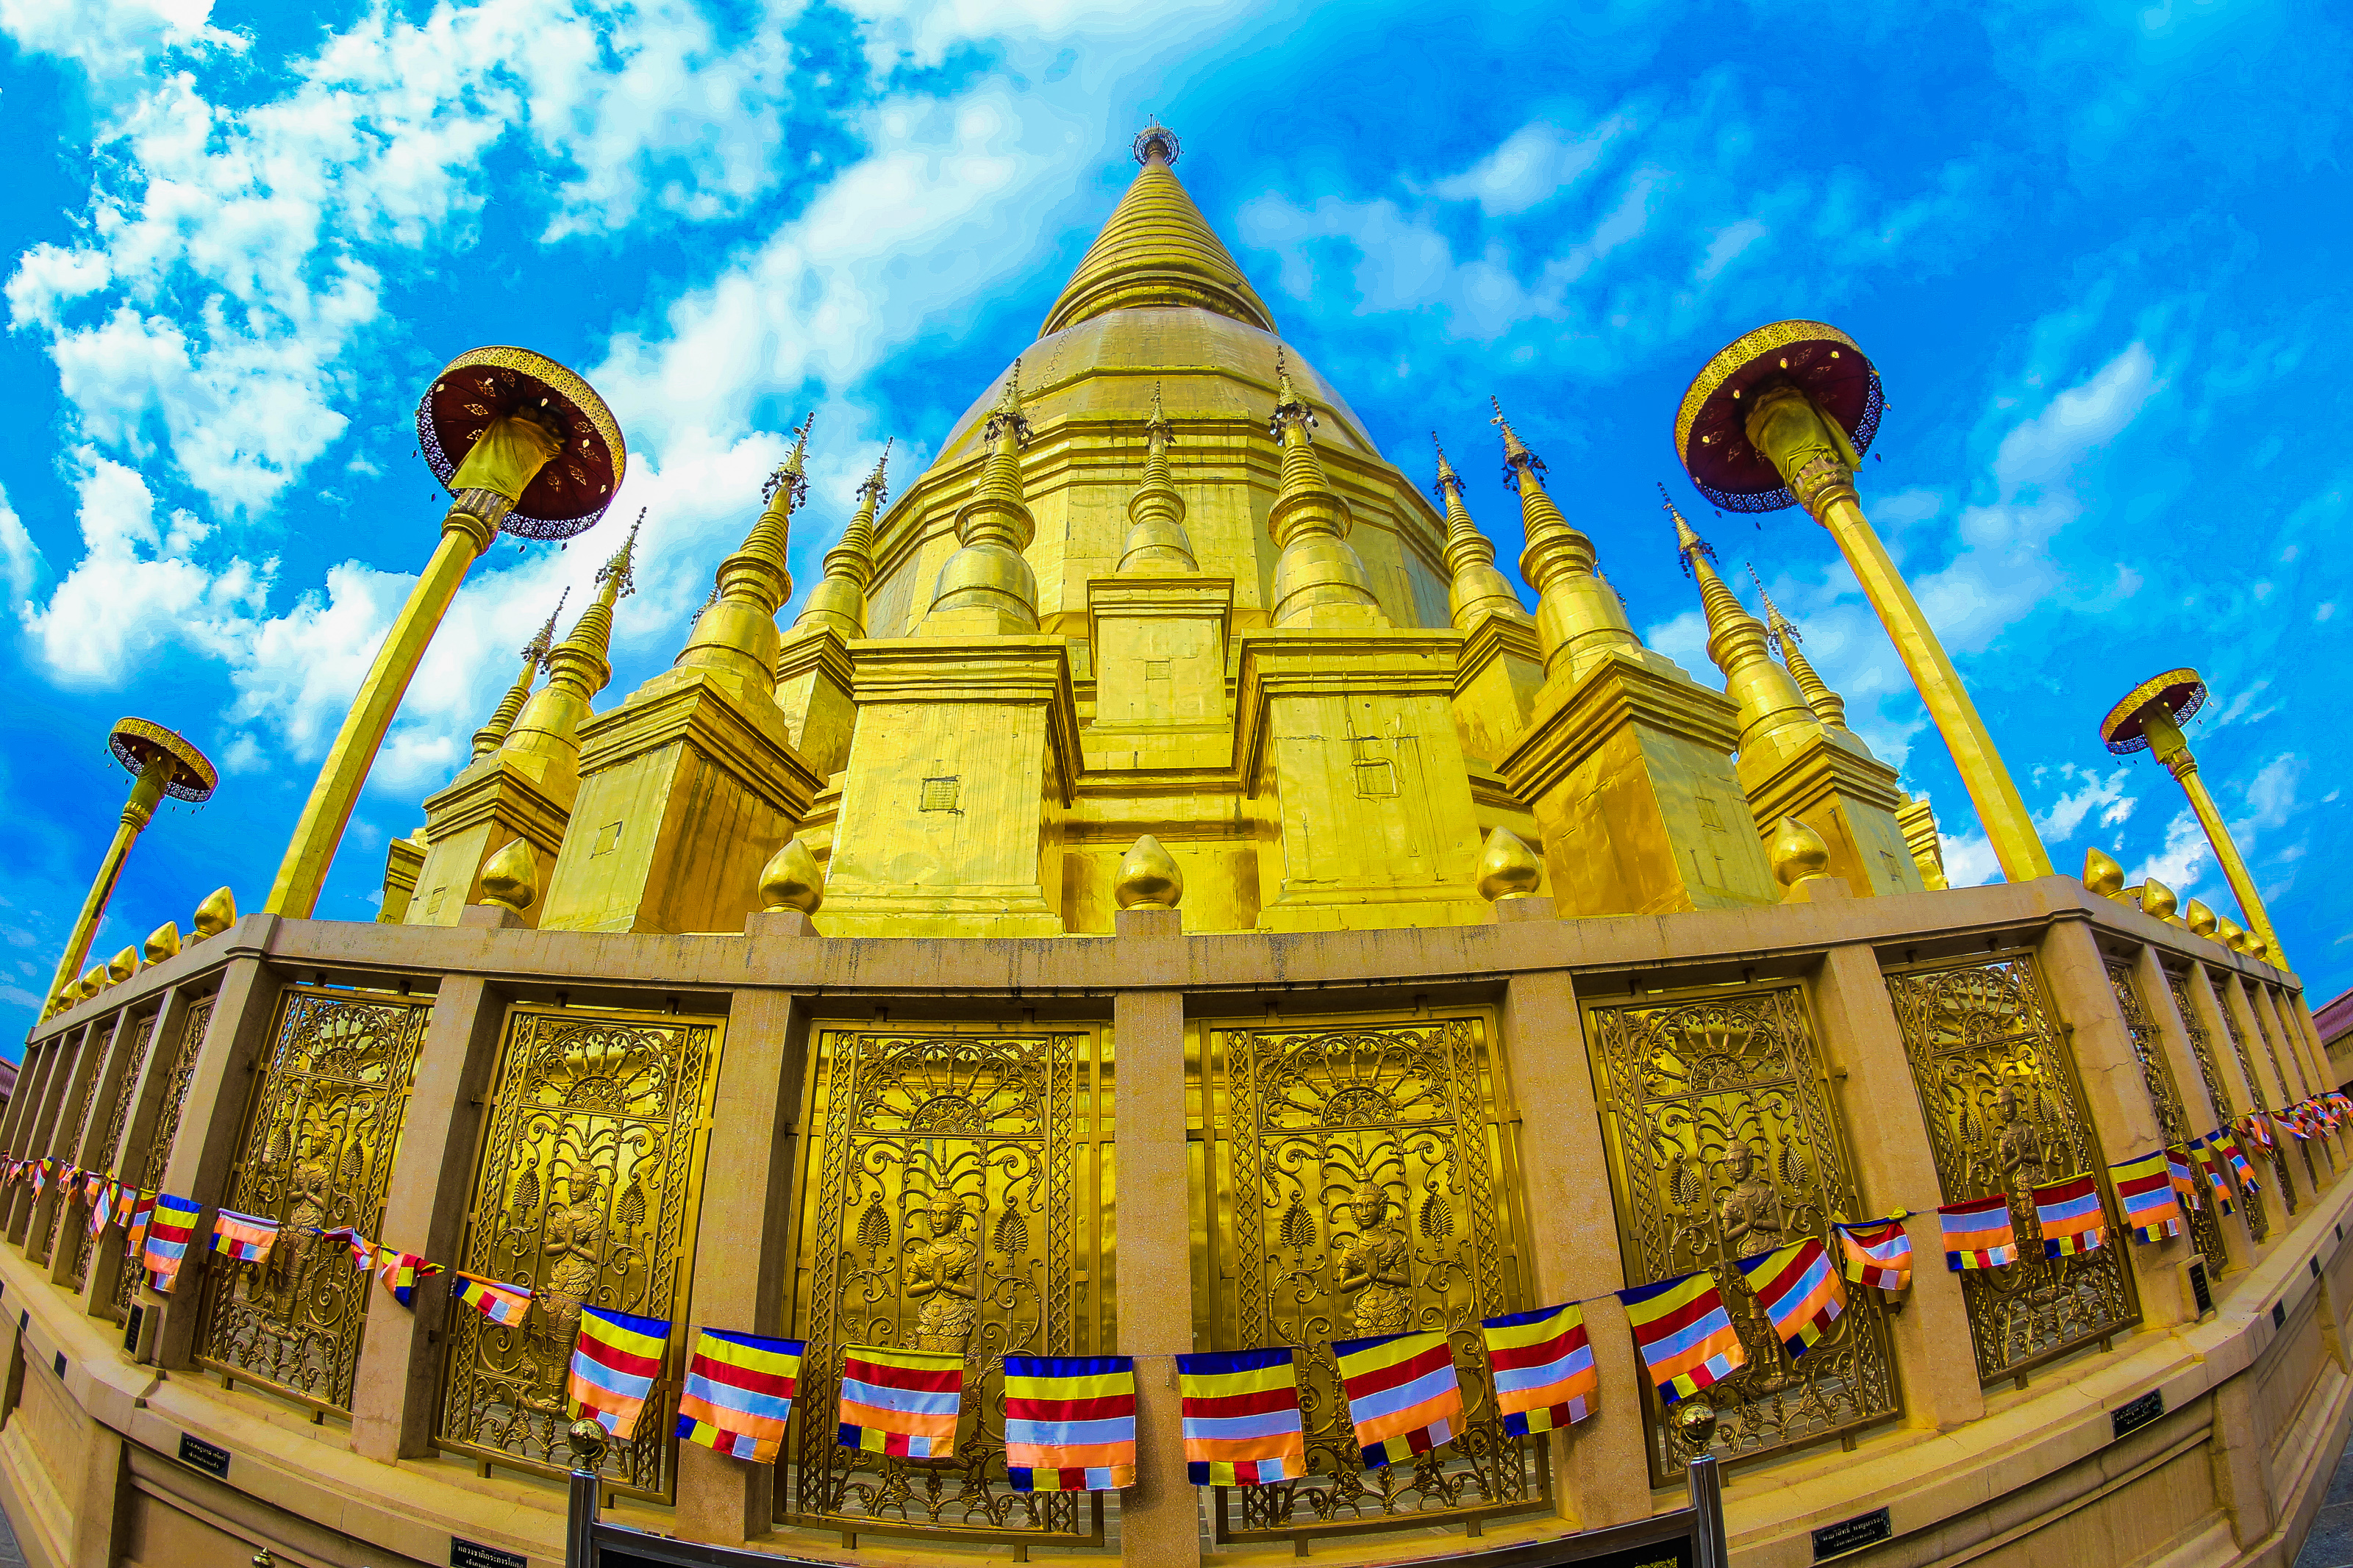
thailand, traditional, temple, asia, wat, ancient, famous, culture, buddha, religion, architecture, old, travel, gold, pagoda, buddhism, art, thai, asian, background, tourism, beautiful, sky, building, lamphun, statue, place, buddhist, tourist, religious, landmark, yellow, fisheye lens, photography, fun, cloud, tourist attraction, amusement park, world, place of worship, amusement ride, Colorfulness, fictional character, facade, panorama, stupa, nonbuilding structure, city